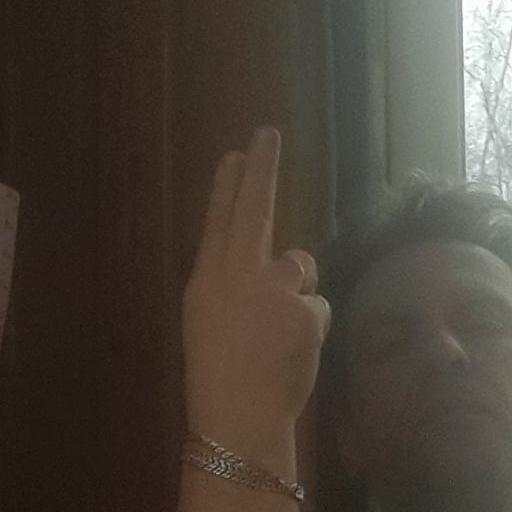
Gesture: two_up_inverted